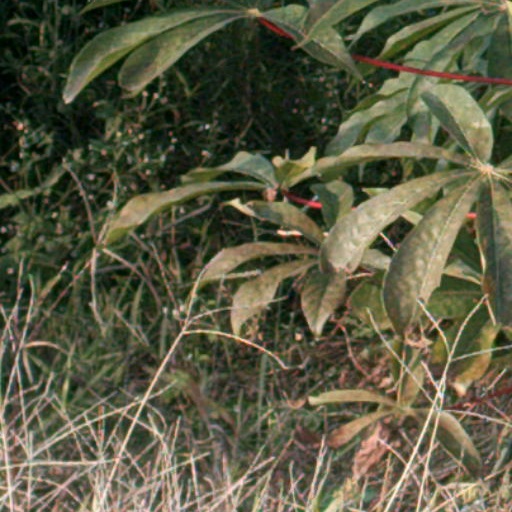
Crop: cassava